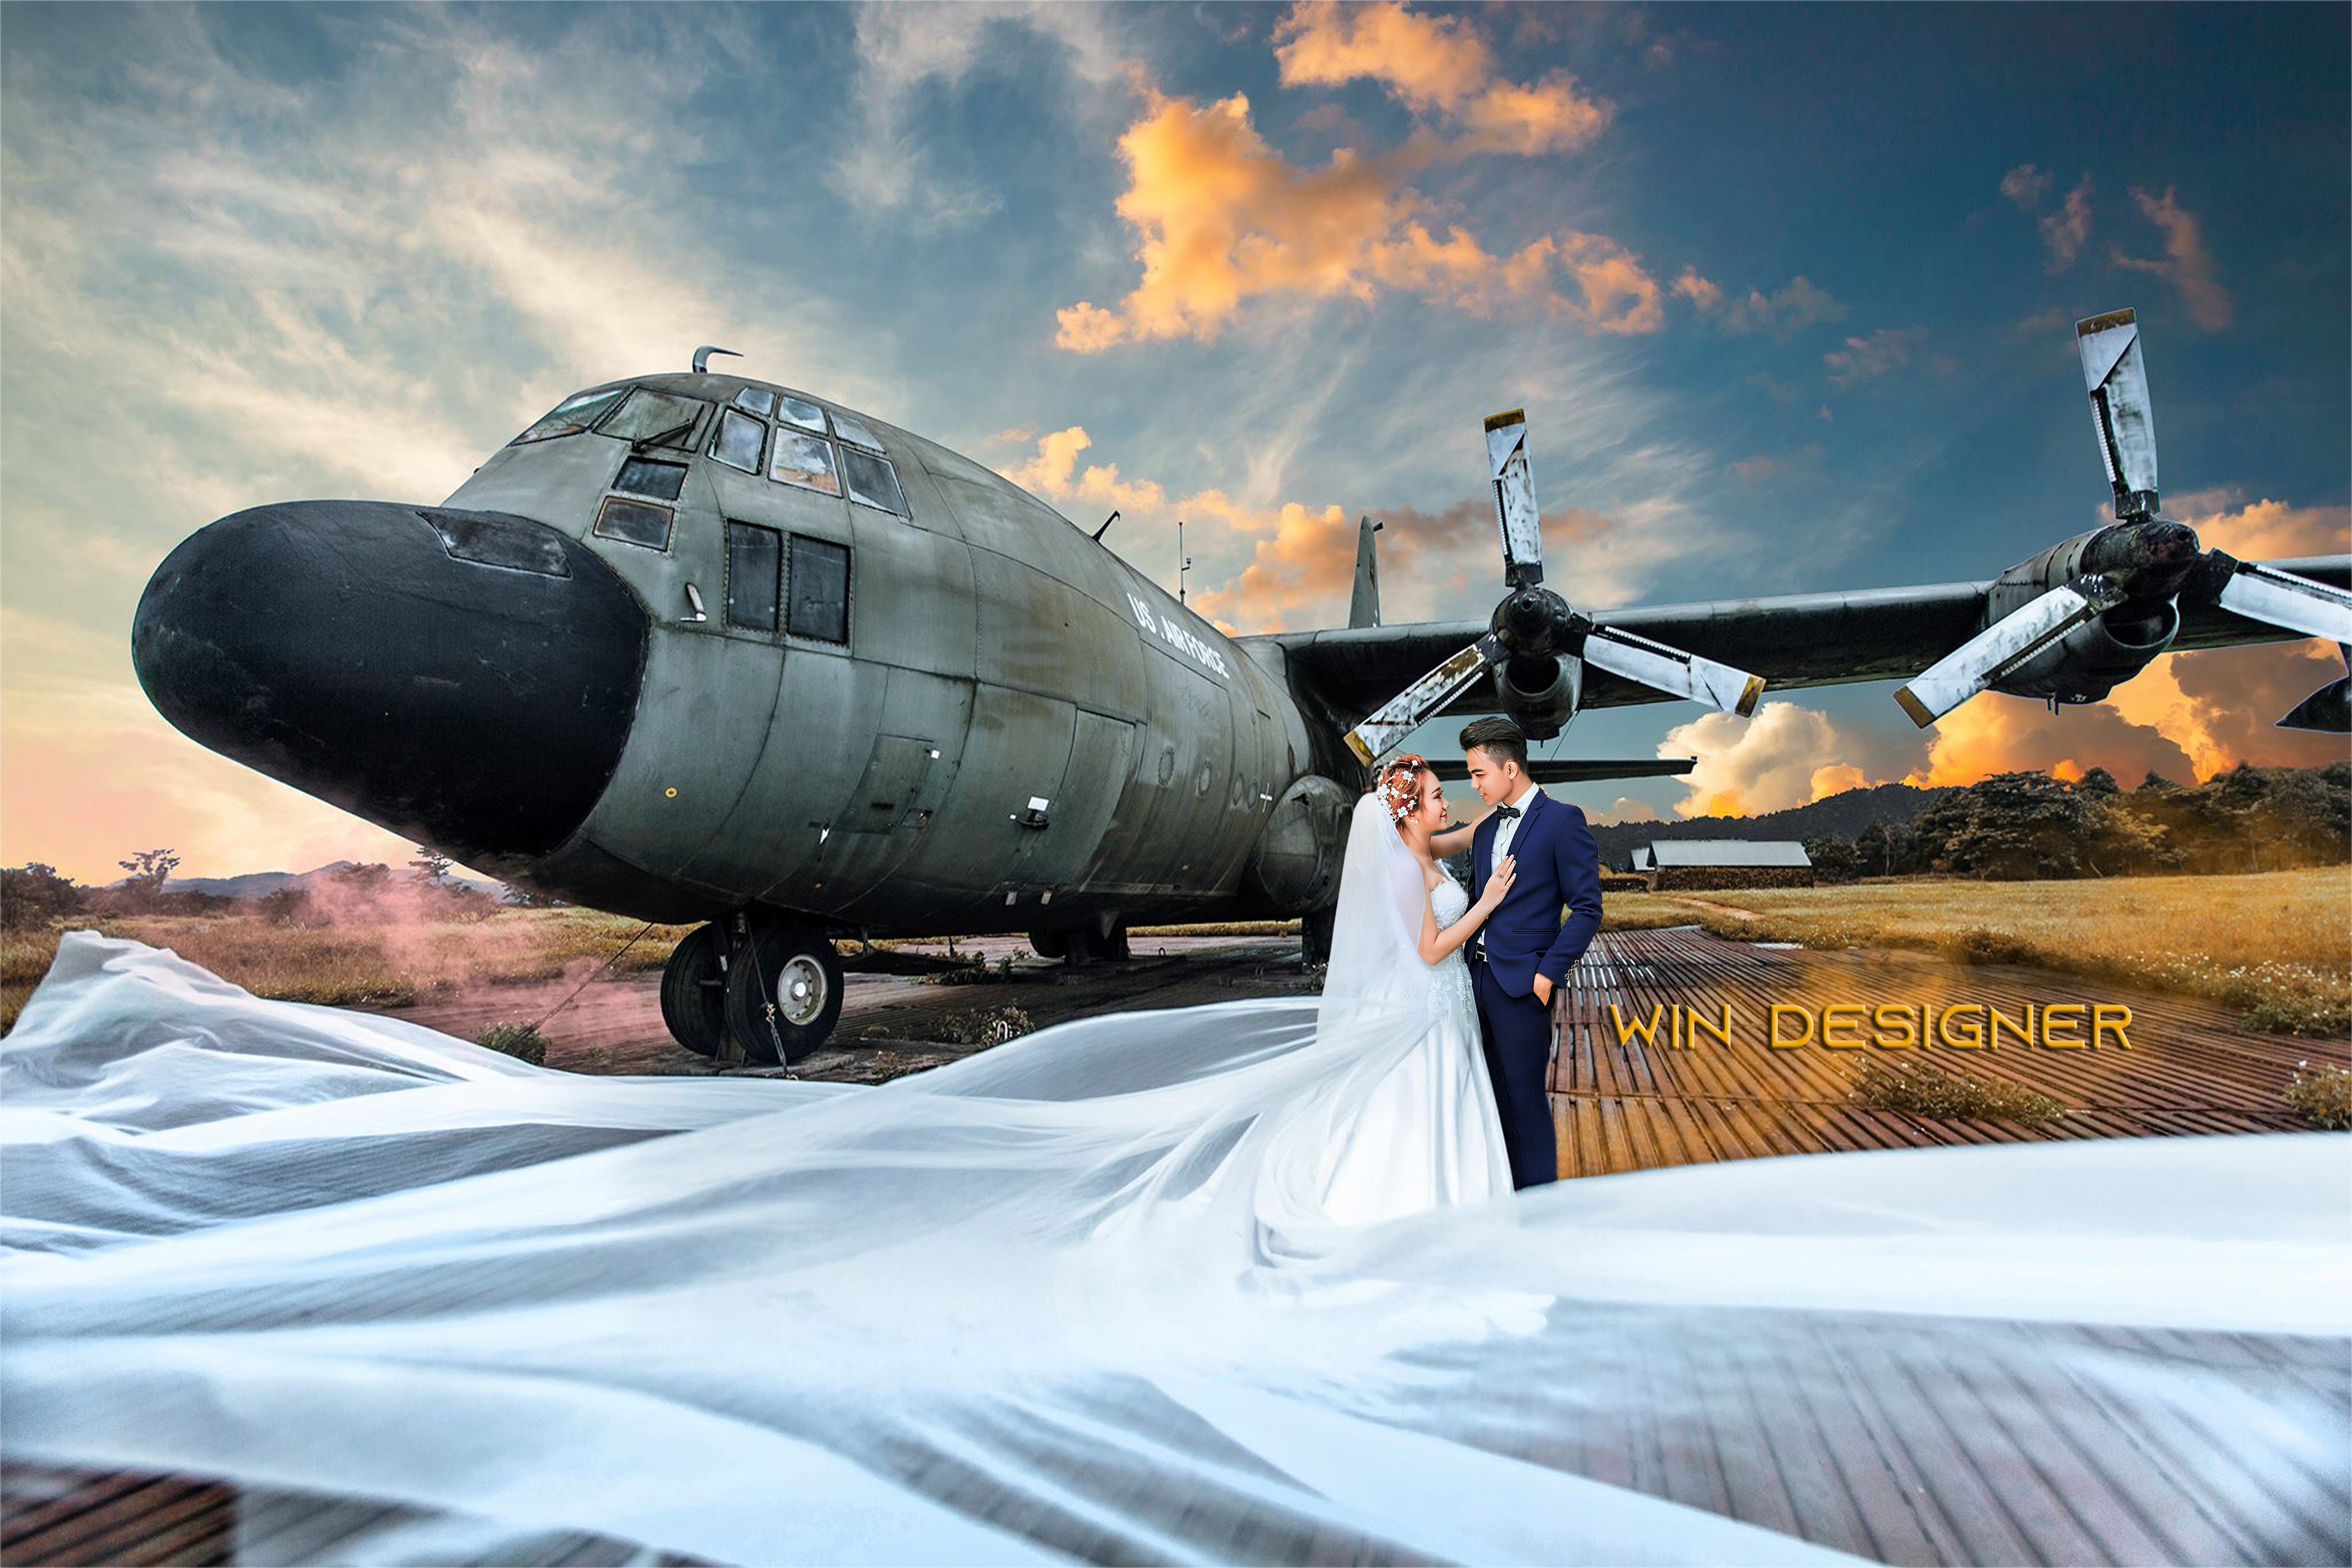
wedding, airplane, aircraft, aviation, vehicle, aerospace engineering, military aircraft, air force, lockheed ac 130, military transport aircraft, propeller driven aircraft, cargo aircraft